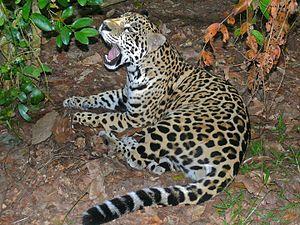
Le jaguar est un mammifère carnivore de la famille des Felidae. C'est l'un des cinq « grands félins » du genre Panthera, avec le tigre, le lion, la panthère des neiges et le léopard. Son aire de répartition actuelle s'étend du Mexique à la majeure partie de l'Amérique centrale et de l'Amérique du Sud, jusqu'au nord de l'Argentine et du Paraguay. Hormis des errances occasionnelles de spécimens originaires du Mexique, le jaguar est une espèce extirpée des États-Unis depuis le début des années 1970. En France sa présence à l'état sauvage se limite à la Guyane.